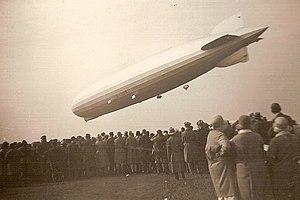
Le gaz Blau, du nom de son inventeur, l'allemand Hermann Blau d'Augsbourg, était un gaz d'éclairage. Il était fabriqué par distillation des huiles minérales, le naphta obtenu était comprimé jusqu'à l'état liquide et stocké dans des bombonnes d'acier. Tout comme le GPL il retrouvait son état gazeux lors de sa libération. Chimiquement, le gaz Blau est semblable au gaz de houille.
Le LZ 127 Graf Zeppelin est un dirigeable allemand ayant servi au transport de passagers de 1928 à 1937.